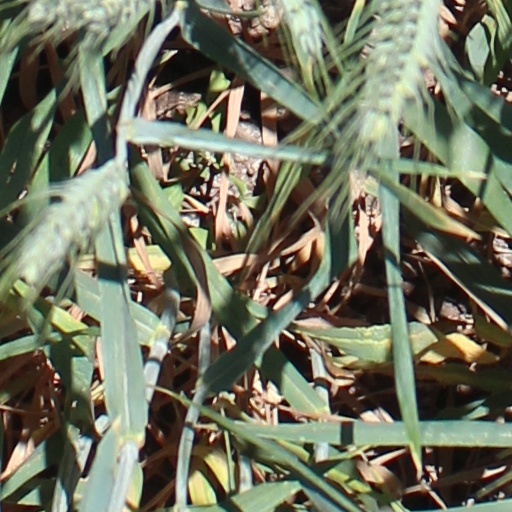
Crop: wheat